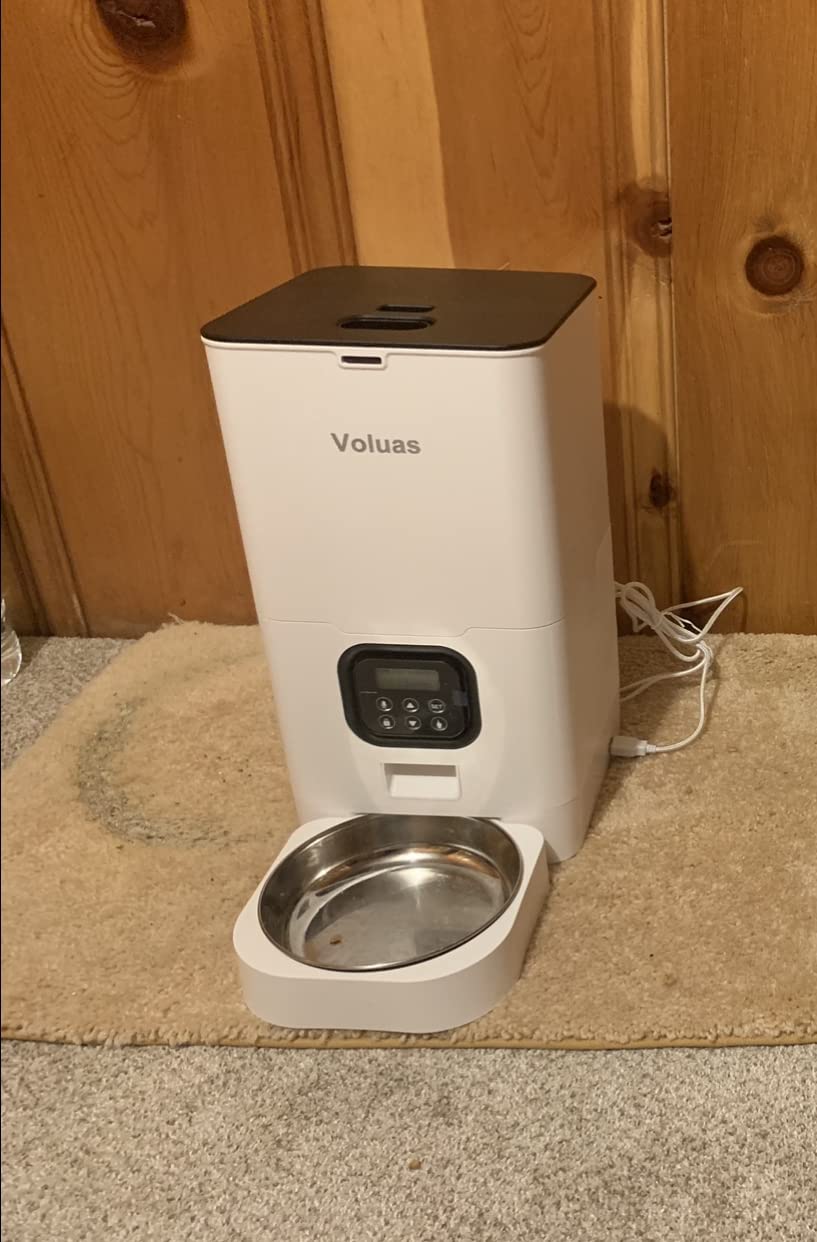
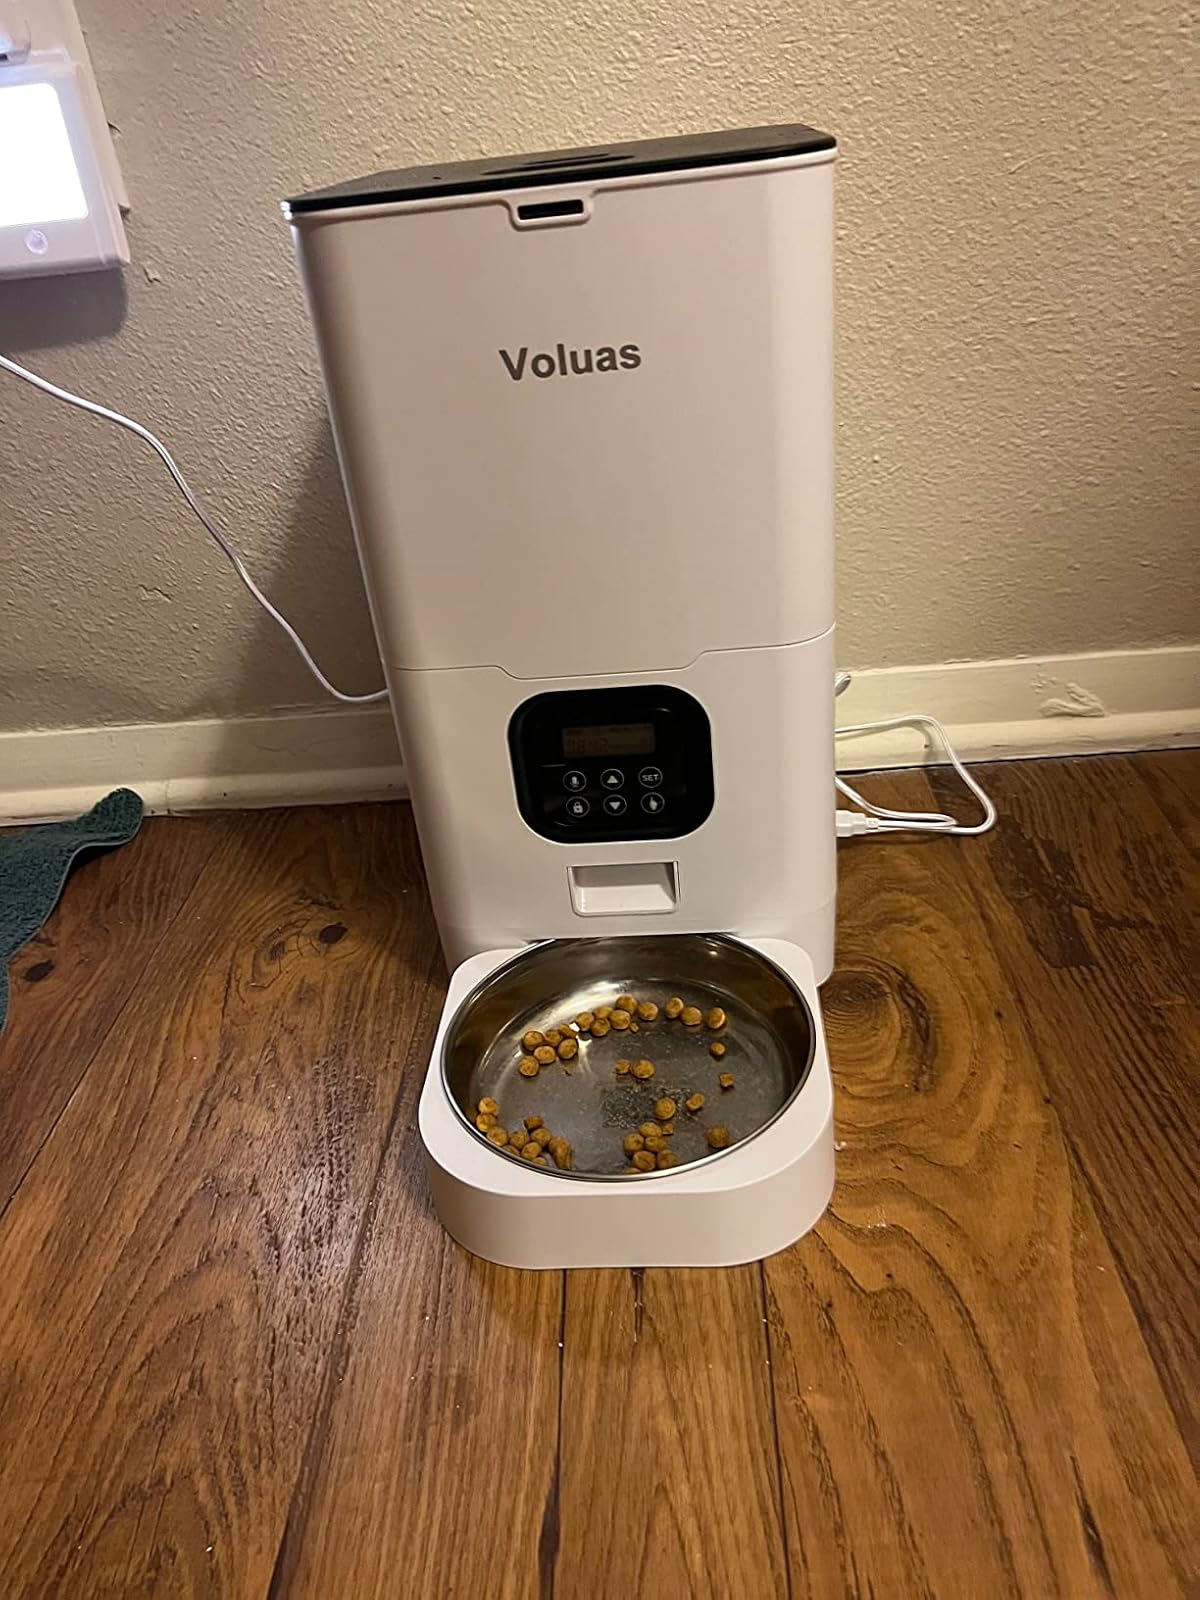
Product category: items_feeder
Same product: yes